Germany–Turkey relations

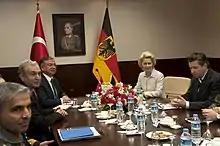
Turkish Defense Minister İsmet Yılmaz and German Defense Minister Ursula von der Leyen, Incirlik Air Base, 21 January 2016

With an estimated number of at least 2.1 million Turks in Germany, they form the largest ethnic minority. The vast majority are found in Western Germany.